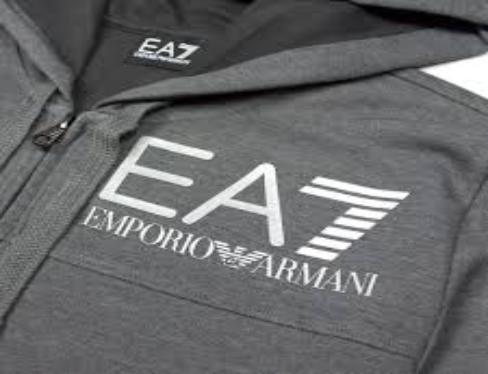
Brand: Armani
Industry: Clothes